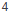
Number: 4